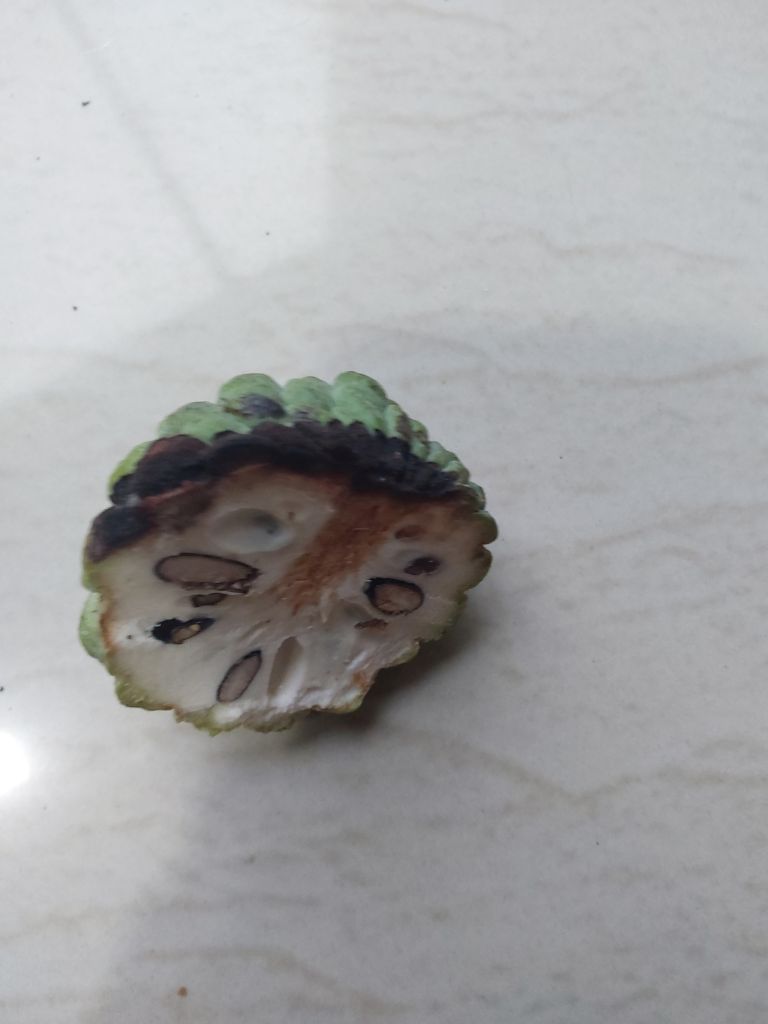
Disease label: Diplodia Rot